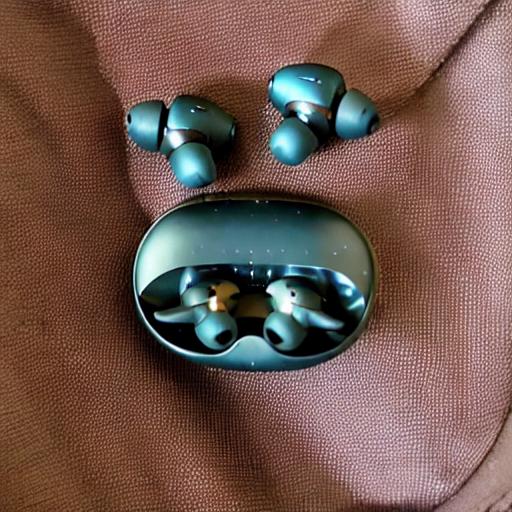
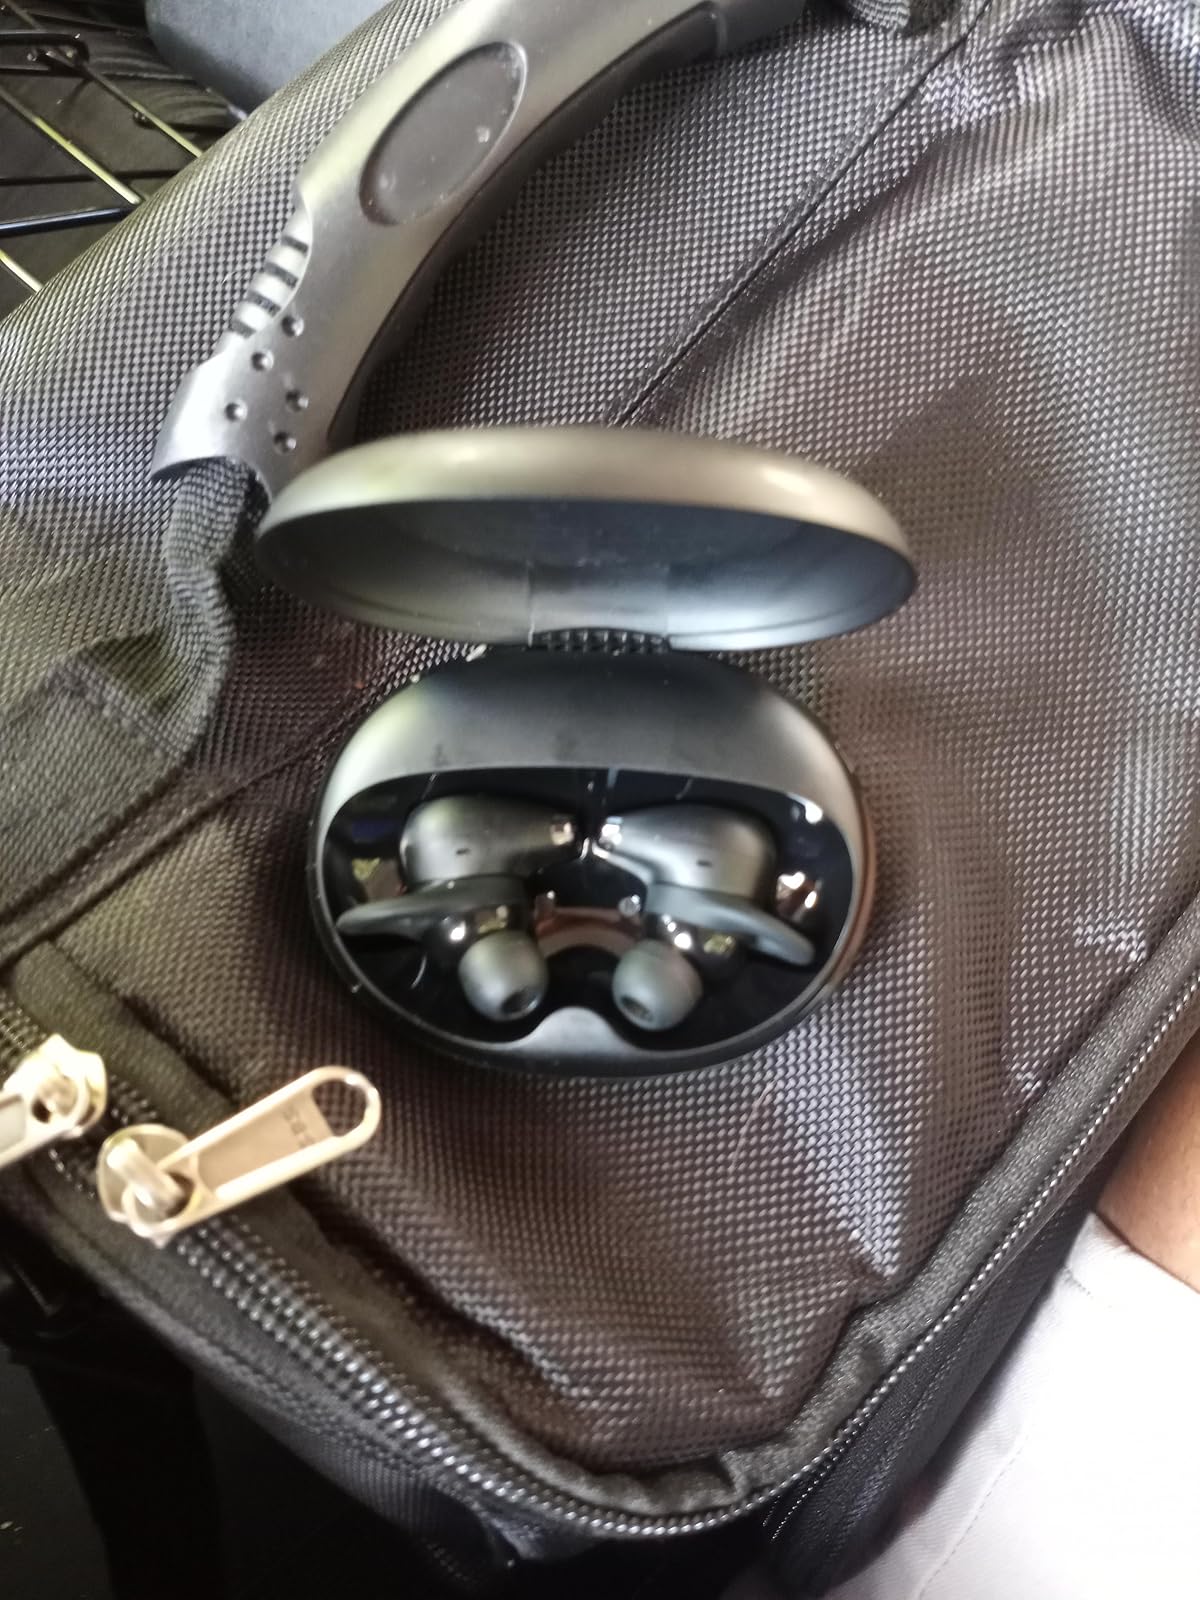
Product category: earbuds
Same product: no